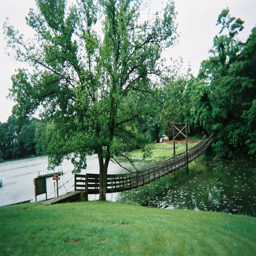
a hanging bridge at camp .